E. W. Cave

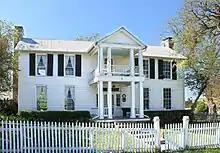
In 1864 E.W. Cave sold what was later known as the Mrs. Sam Houston House to Margaret Lea Houston

Eber Worthington Cave (July 14, 1831 – March 28, 1904) was a journalist, civic promoter, and politician in Texas. He was born in Philadelphia, Pennsylvania, and began working as a printer in New Jersey. He moved to Texas in 1853 and bought the "Nacogdoches Chronicle" in 1854. As editor of this newspaper, he opposed re-opening the African slave trade and supported Sam Houston in his effort to become Governor in the late 1850s. Houston made Cave his Secretary of State in late 1859. An opponent of secession, Cave resigned in early 1861. He did later materially support the Confederacy and served as a Confederate officer with the rank of Major. In 1864 he sold what was later known as the Mrs. Sam Houston House to his friend Margaret Lea Houston.